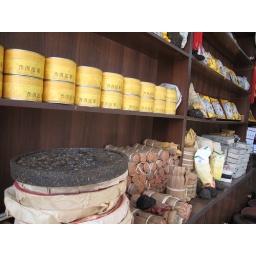
tea packaged in flat box so as to be more easily transported by horseback to tibet on old tea-horse road